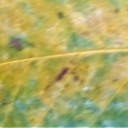
Label: Leaf_rust